Grill family

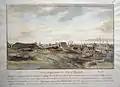
Söderfors ironworks, c. 1800 by Elias Martin

Claes Grill (I) bought the palace in 1764, and lived there until he died in 1767, after which it was passed on to his wife Anna Johanna (I), and later their daughter Anna Johanna (II). In 1783, it was bought by Princess Sophia Albertina and converted into a part of the Arvfurstens palats. it houses the Swedish Ministry for Foreign Affairs.